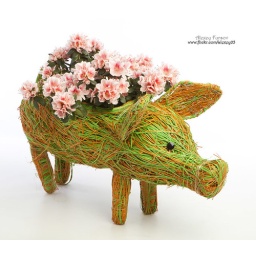
Original flowerpot in form of pig with flowers